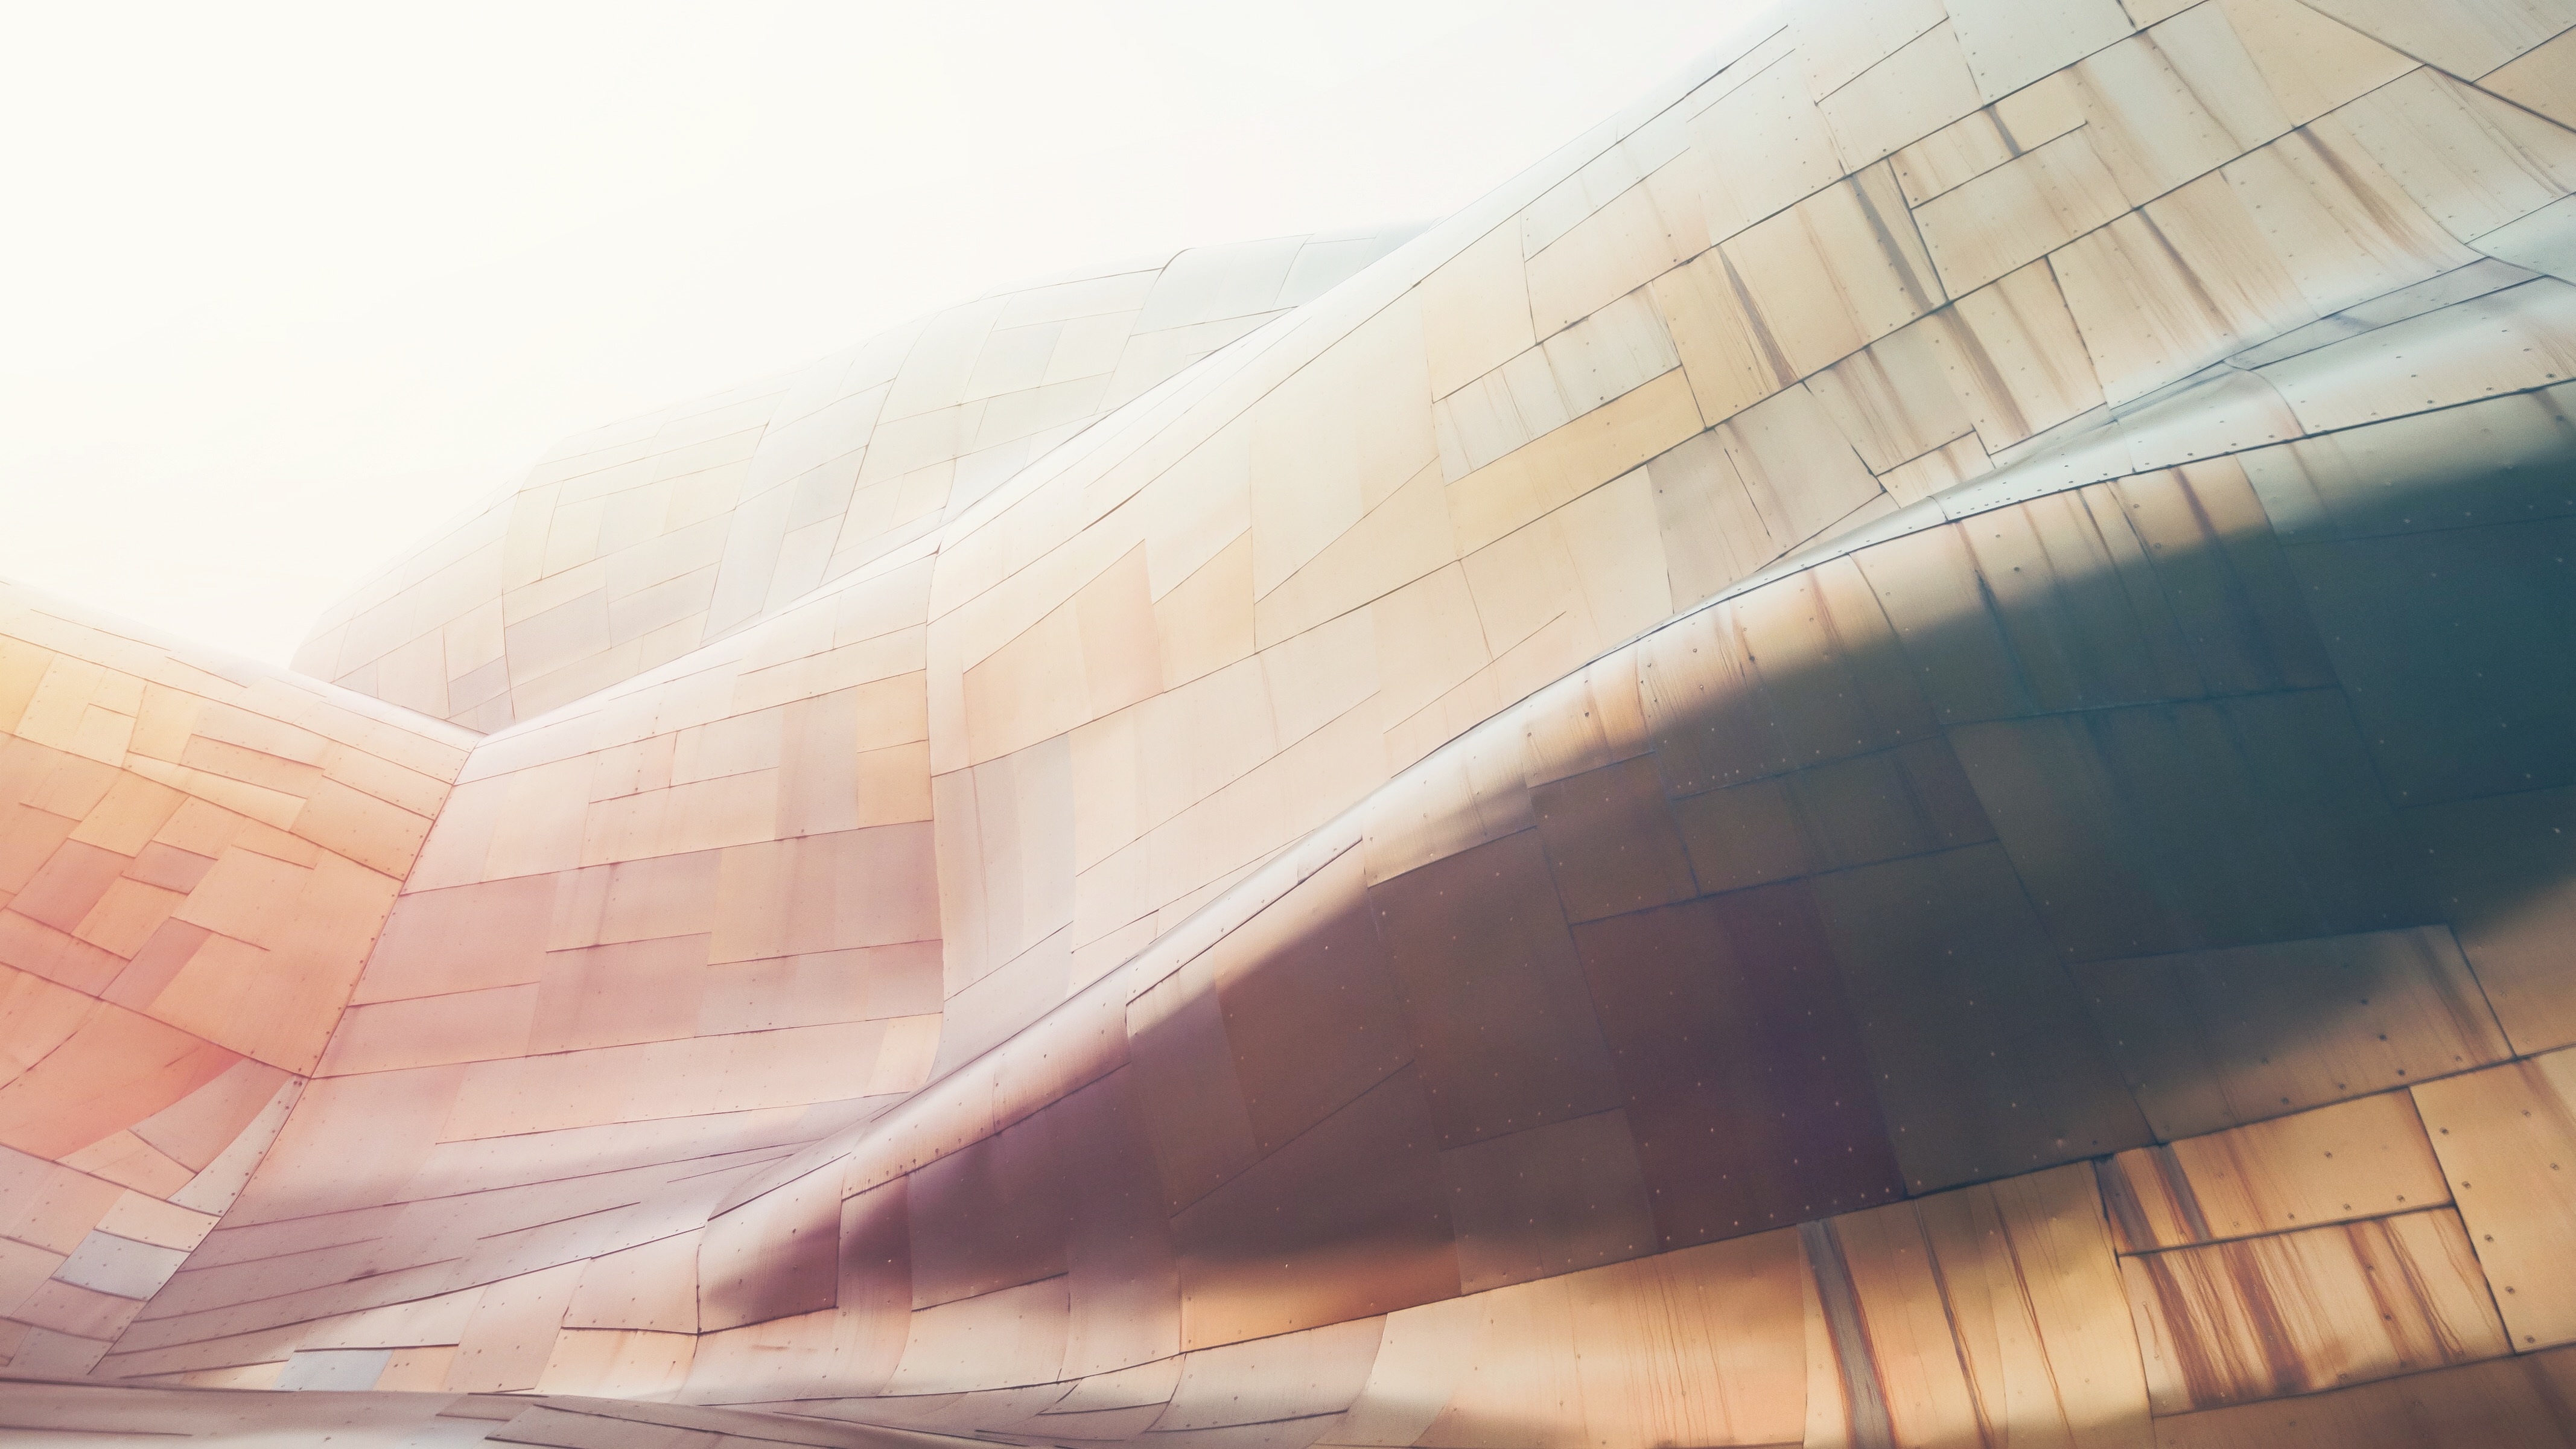
architecture, structure, wood, sunlight, building, aircraft, line, reflection, color, metal, symmetry, shape, atmosphere of earth